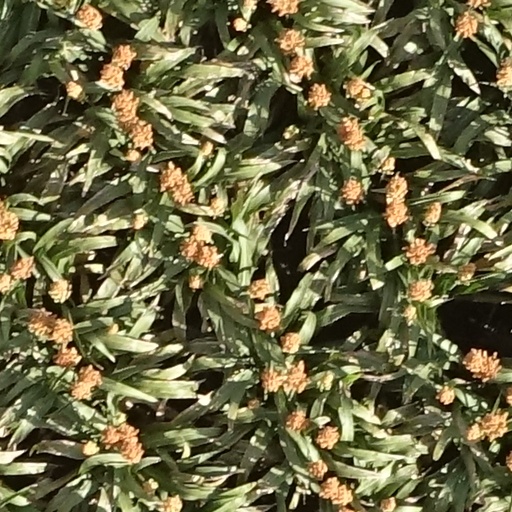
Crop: sorghum